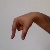
The image shows a hand gesture representing the letter 'Q' in Indian Sign Language.